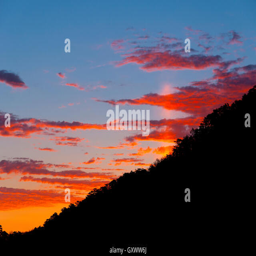
a dramatic sunrise over the silhouette of mountains on the range